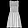
Label: Dress